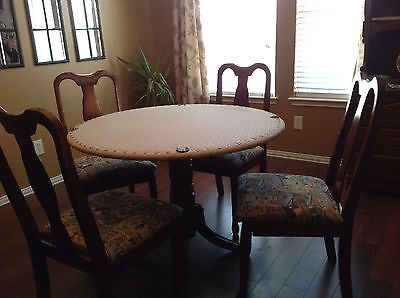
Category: table